American Horse

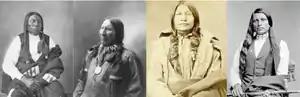
Wagluhe leaders after the Battle of the Little Big Horn: Left to right: Blue Horse, American Horse, Three Bears and Red Shirt. Wagluhe were considered by the U.S. Army and Indian agents to be the most progressive band of Lakota and many became Indian Police, U.S. Army Indian Scouts with the U.S. 4th Cavalry Regiment and intermediaries with other bands of Lakotas.

There are two Oglala Lakota chiefs named American Horse notable in American history. Historian George E. Hyde distinguished them by referring to "Chief American Horse the Elder" as the son of Old Chief Smoke and the cousin of Red Cloud, and "Chief American Horse the Younger" as the son of Sitting Bear, and son-in-law to Red Cloud.